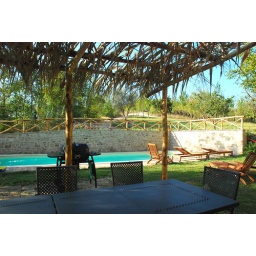
A shady spot beneath the pergola to barbecue or dine beside the pool - the table expands to seat up to 10 people.